Rudnik pri Moravčah

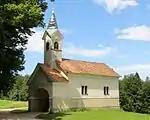
Our Lady of Sorrows Church

The local church, built on Hribce Hill south of the settlement, is dedicated to Our Lady of Sorrows and belongs to the Parish of Moravče. It was built after the 1895 earthquake on the site of an older chapel.